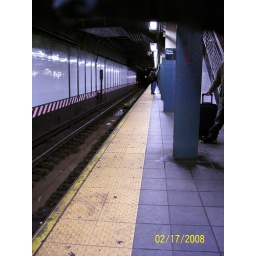
It kinda looks like a giant subway creature relieved himself on the blue pillar in the foreground.